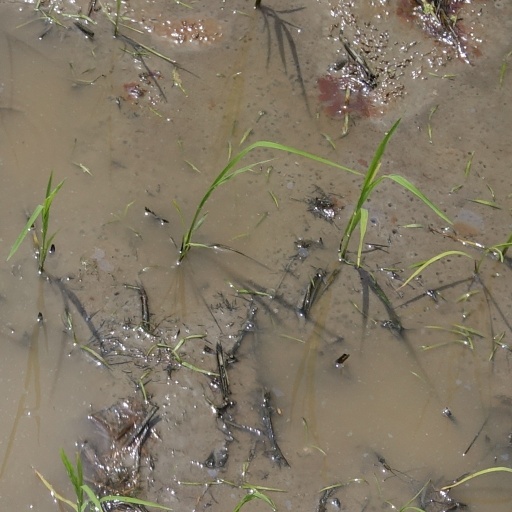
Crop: rice